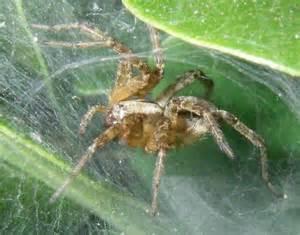
spider